Staphylus

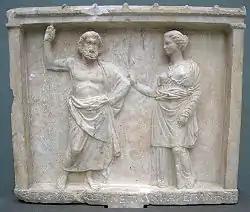
Staphylus and Athena. Marble relief, 4th century BC

Staphylus is one of several personages of ancient Greek mythology, almost always associated with grapes or wine: